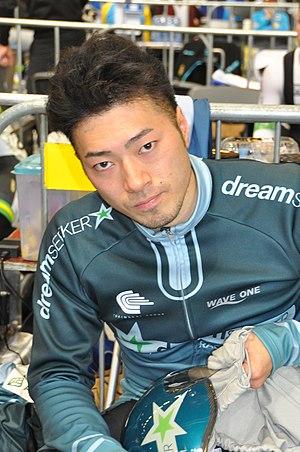
Yudai Nitta est un coureur cycliste japonais, né le 25 janvier 1986 à Aizuwakamatsu et spécialiste des épreuves de vitesse sur piste.